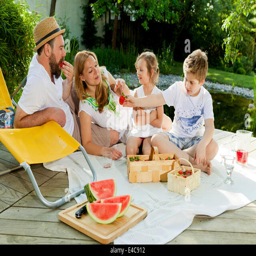
family with children having a picnic